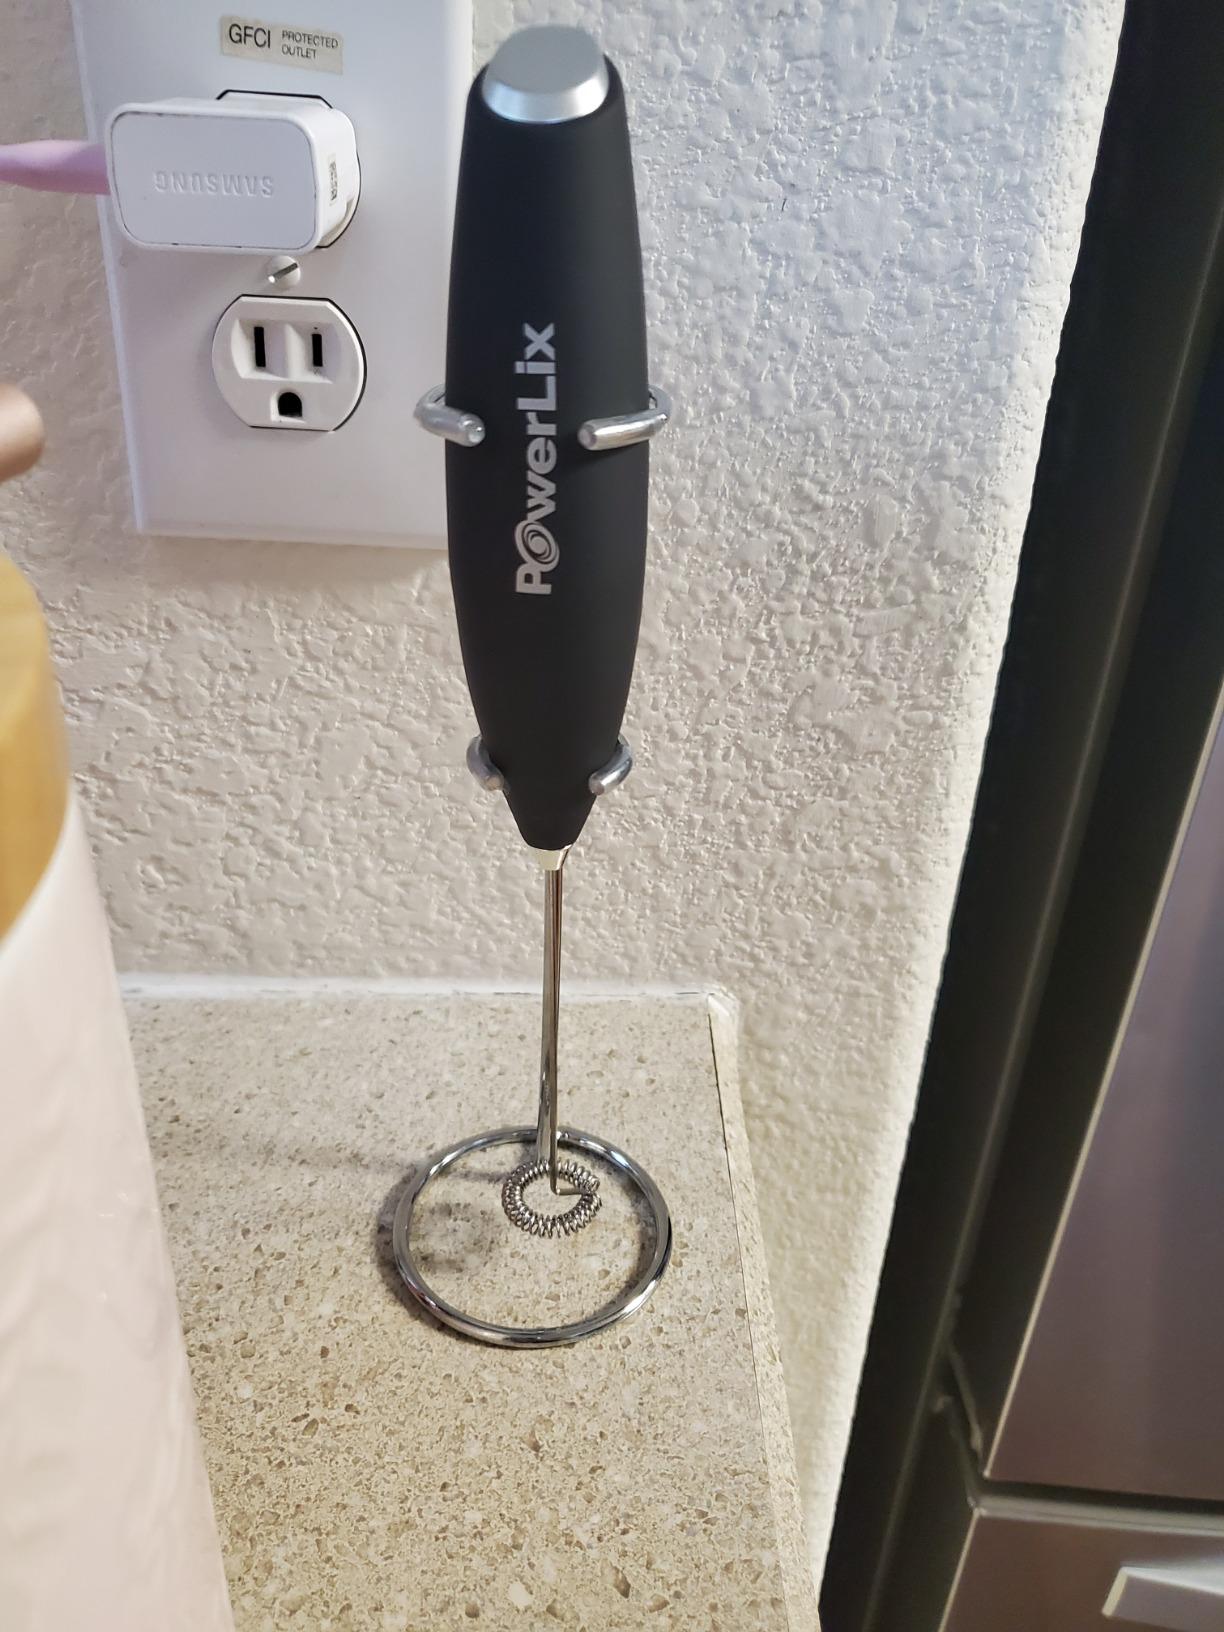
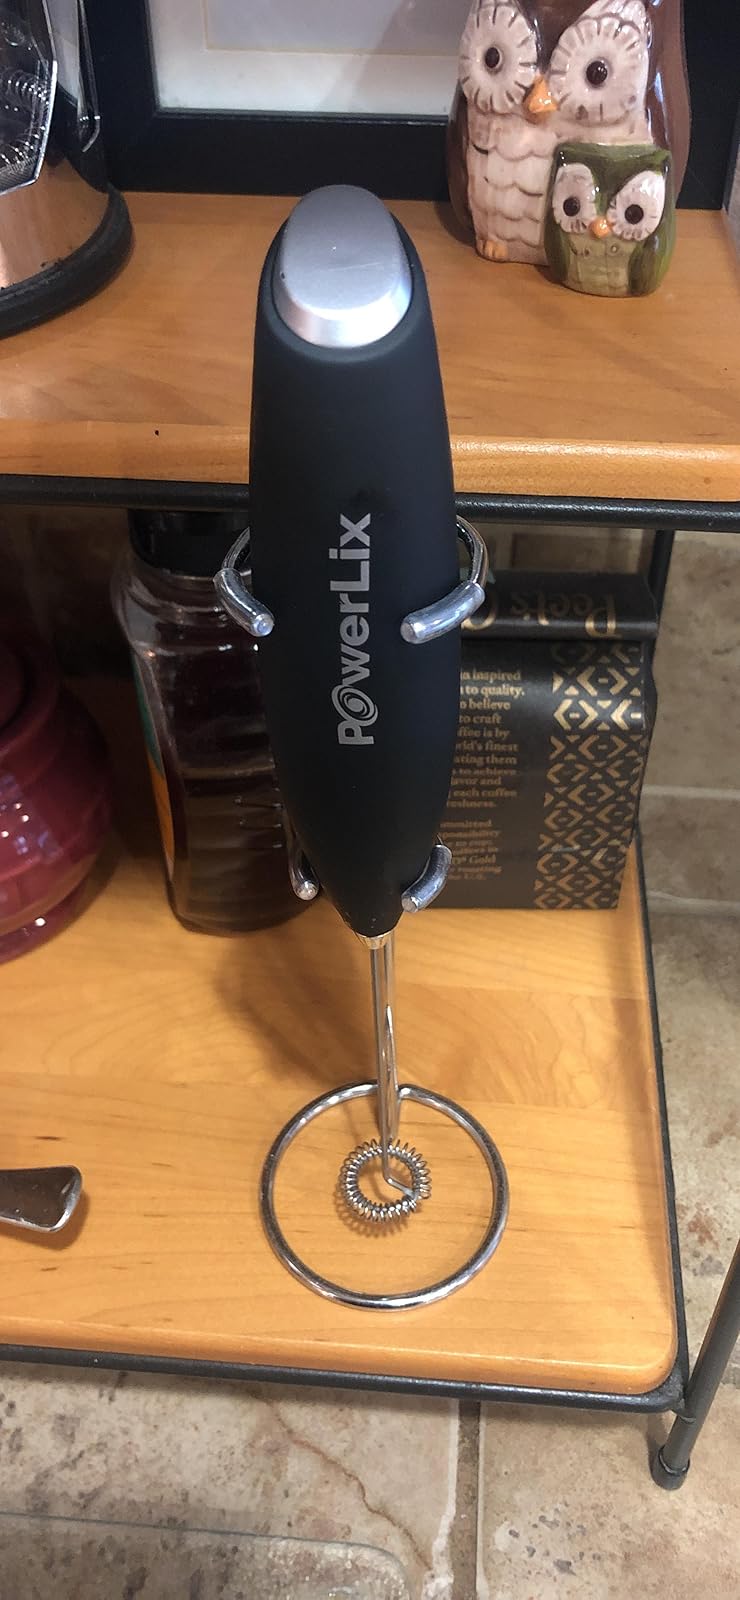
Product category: items_mixer
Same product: yes